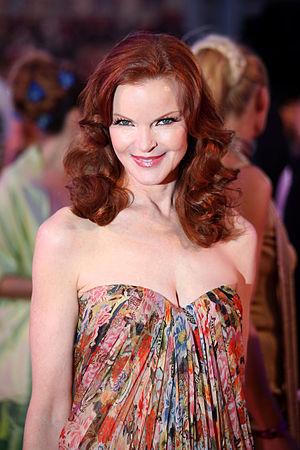
Bree Weston est l'un des personnages principaux du feuilleton télévisé Desperate Housewives, interprété par Marcia Cross.
Desperate Housewives ou Beautés désespérées est un feuilleton télévisé américain en 180 épisodes de 42 minutes créé par Marc Cherry et diffusé entre le 3 octobre 2004 et le 13 mai 2012 sur le réseau ABC et en simultané au Canada sur le réseau CTV.
Marcia Cross, née le 25 mars 1962 à Marlborough dans le Massachusetts aux États-Unis, est une actrice américaine.